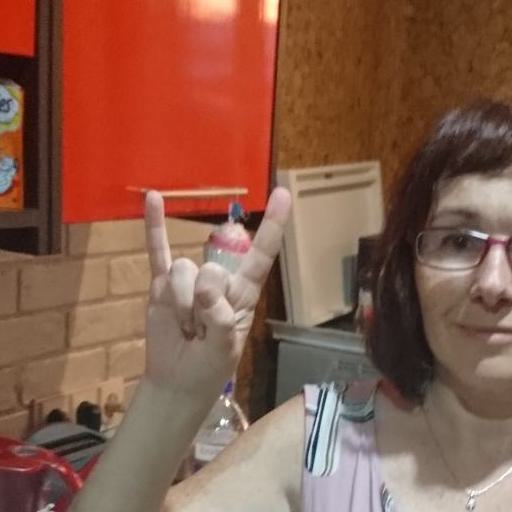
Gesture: rock